Water supply and sanitation in Ethiopia

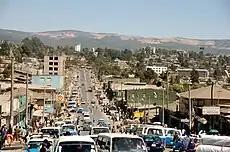
Street in Addis Abeba, the Ethiopian capital, where the World Bank, China and other external donors assist in financing water supply and sanitation

In May 2012 the World Bank provided approved a US$150 million soft loan for an urban water and sanitation project as additional financing to a US$100 million soft loan approved in 2007. The project covers Addis Ababa, Gondar, Hawassa, Jimma, Mekelle and Diredawa. On the sanitation side, it will promote household latrines, hygiene and sanitation practices and constructing communal sanitation facilities. Water production is expected to increase from 50 to 75 liter per capita per day in Addis Ababa and from 30 to 50 liter in the five secondary cities. The water distribution network will be extended to serve 400,000 more people (40,000 connections) in Addis Ababa and 500,000 more people (50,000 connections) in the five secondary cities. The project will also promote awareness of water conservation among customers. The project will also reduce water losses: In Addis Ababa out of the 50 liters per capita per day produced, only 35 reached consumers due to water losses. In the remaining cities only 20 of the 30 liters produced reached consumers.